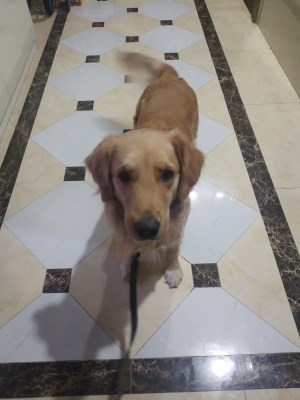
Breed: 5355-n000126-golden_retriever